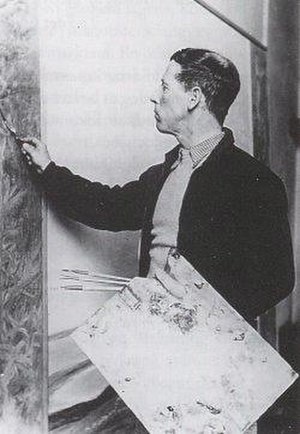
Knud Agger
Knud Agger var en dansk autodidakt maler. Han har bl.a. malet et tredelt oliemaleri til Struer Gymnasiums indvielse i 1938.